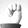
ASL letter: M